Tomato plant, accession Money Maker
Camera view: tilt-top (135 deg); turntable rotation: 210 degrees
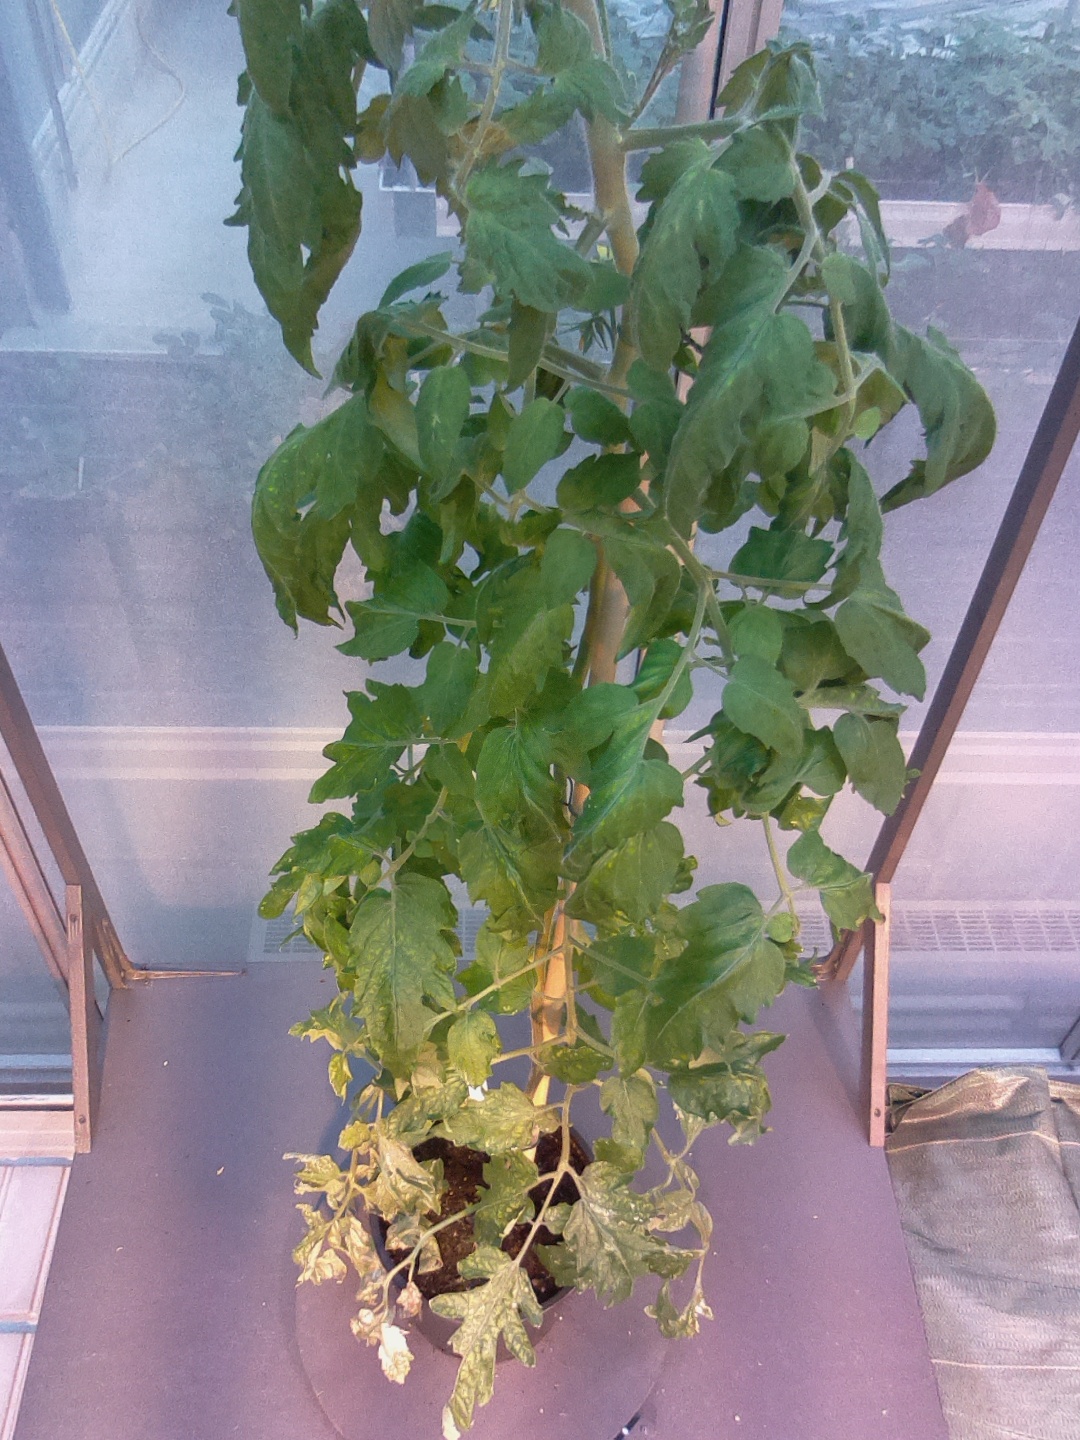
BBCH growth stage 70: Fruits at the main stem or branches visibles